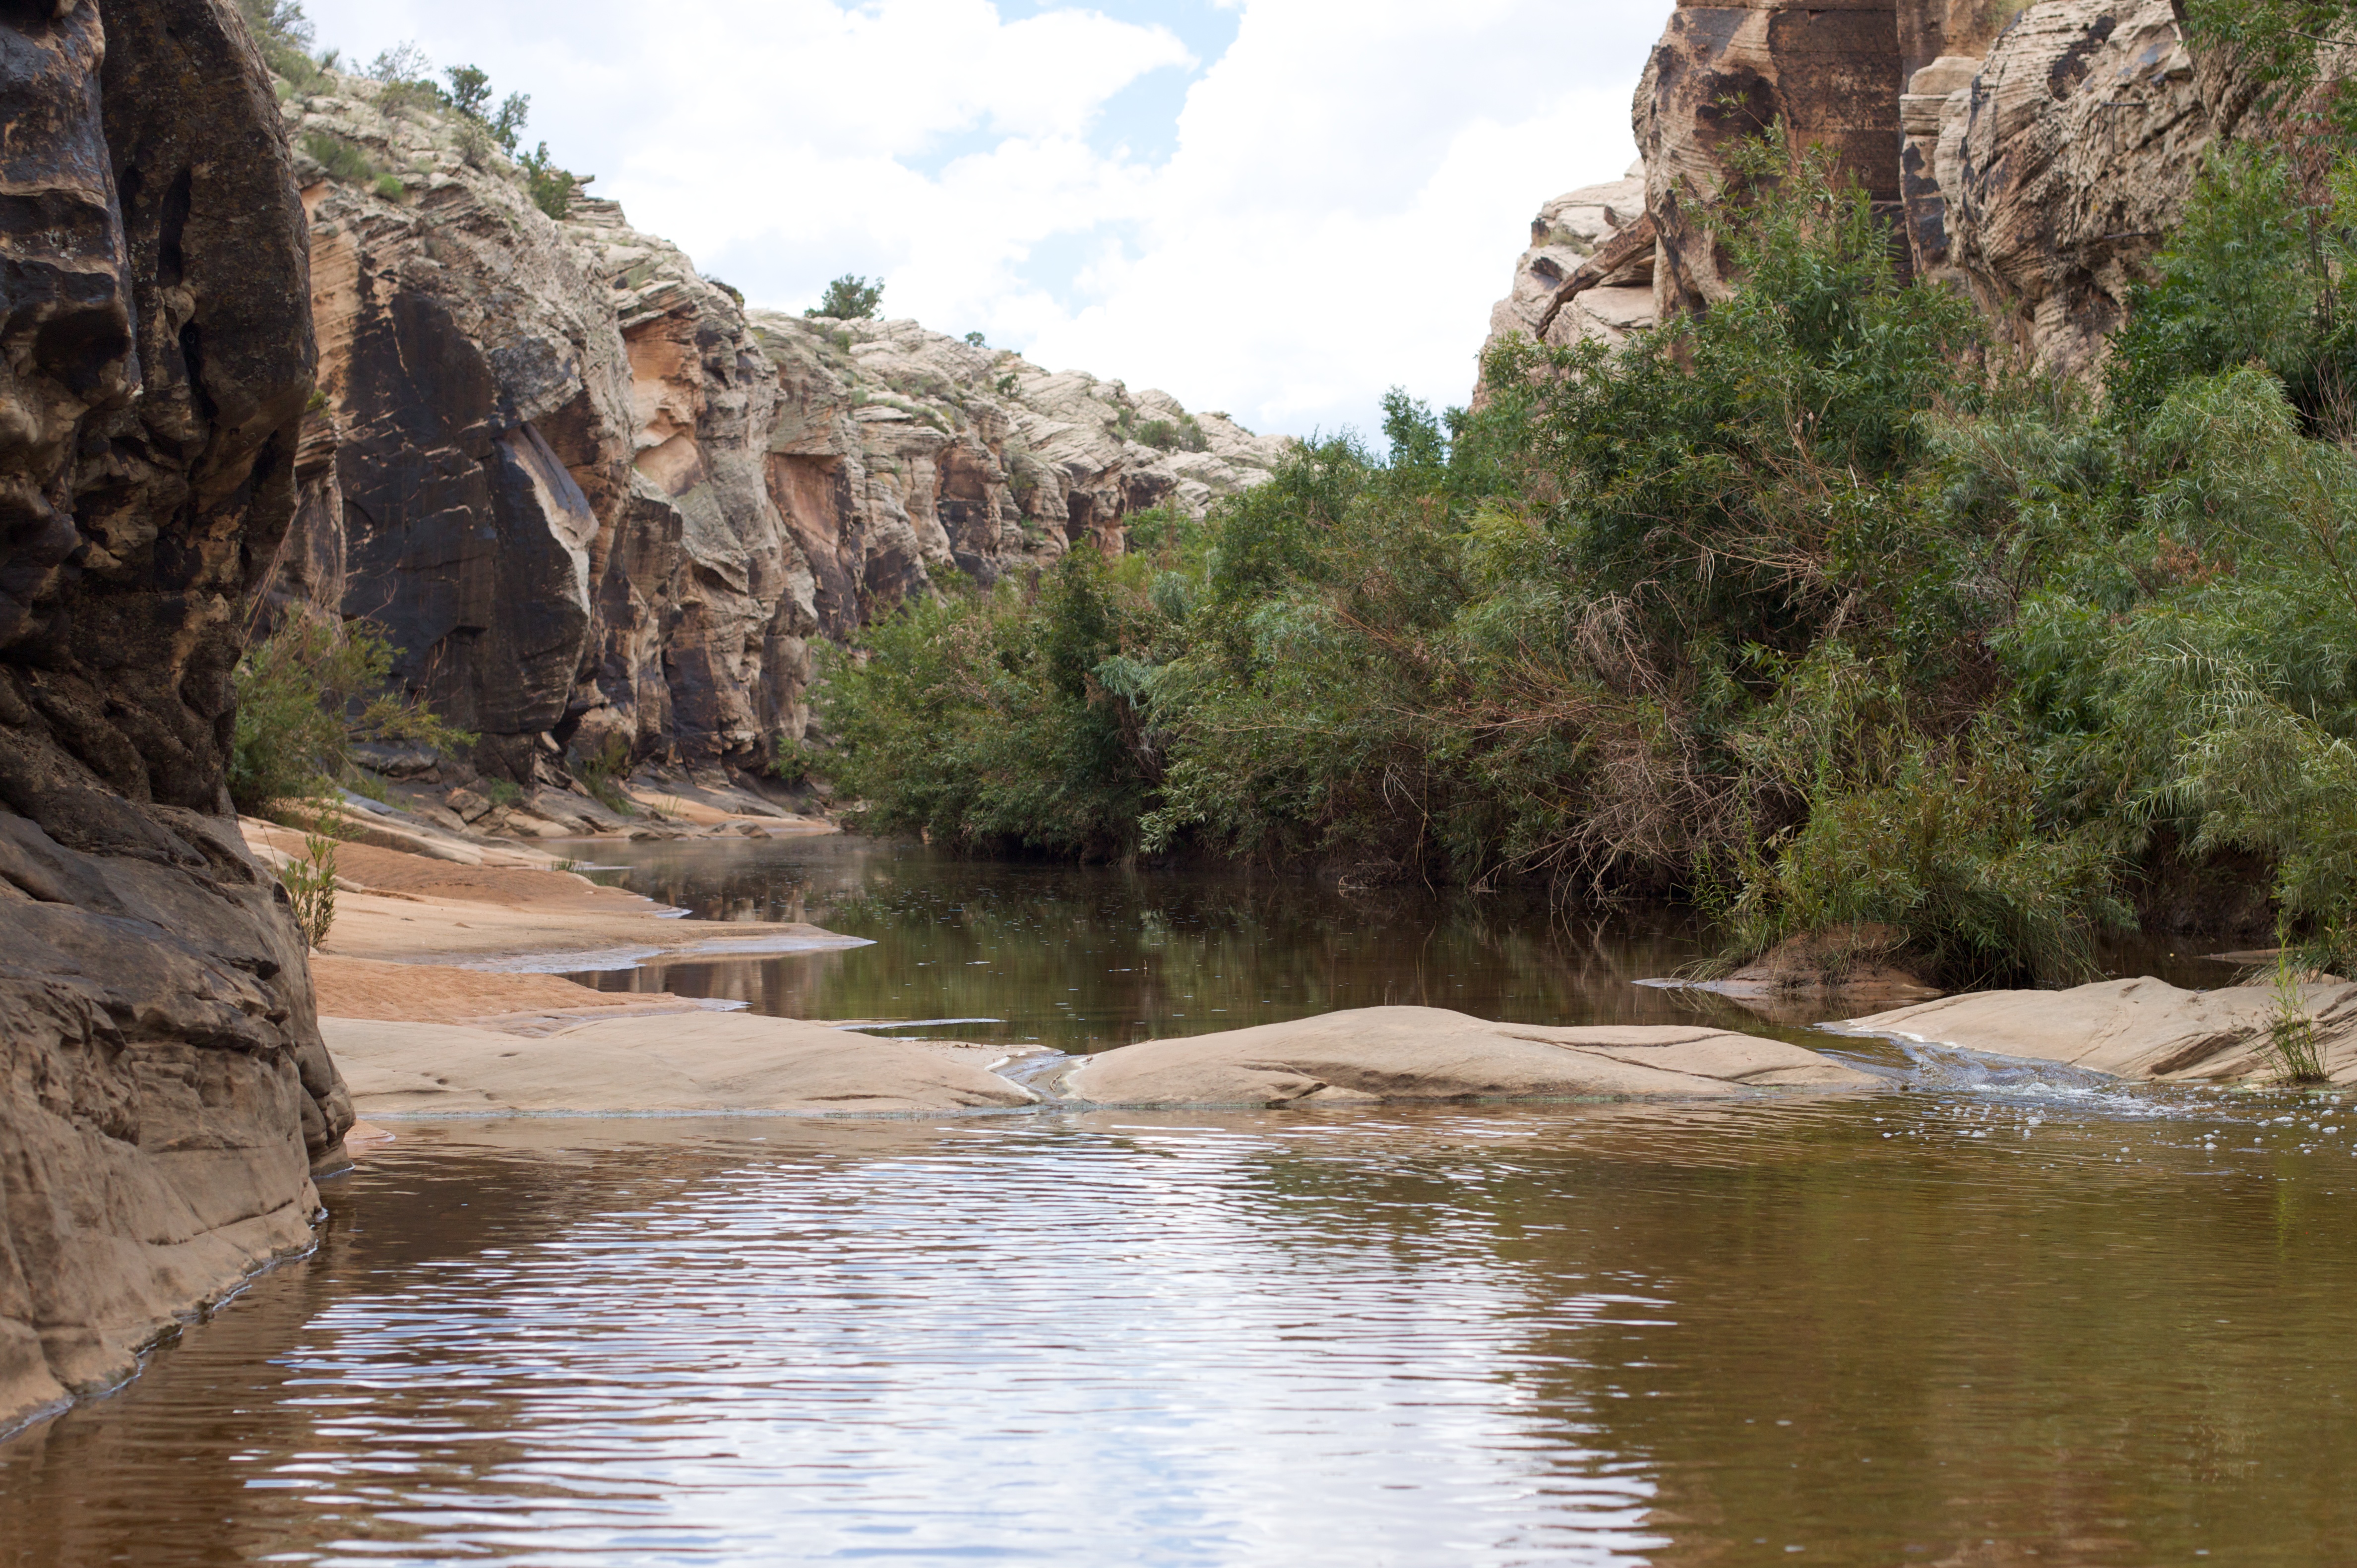
wilderness, river, valley, jungle, rapid, canyon, national park, rockartranch, wadi, landform, geographical feature